Cromwell tank

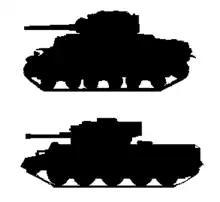
Silhouettes of M4 Sherman (top) and Cromwell (bottom) together

The frame was of riveted construction and welding was used later. The armour plate was bolted to the frame; large bosses on the outside of the plate were used on the turret. The suspension was of the Christie type, with long helical springs (in tension) angled back to keep the hull sides low. Of the five road wheels on each side, four had shock absorbers. The tracks were driven by sprocketed wheels at the rear and tension adjusted at the front idler, this being standard British practice. Some variants were produced with tracks; later, 15.5-inch tracks were used. As with previous Christie-suspension cruiser tanks, there were no track return rollers, the track being supported instead on the tops of the road wheels, known as the "slack-track" design. The side of the hull was made up of two spaced plates, the suspension units between them, and the outer plate having cutouts for the movement of the road-wheel axles.